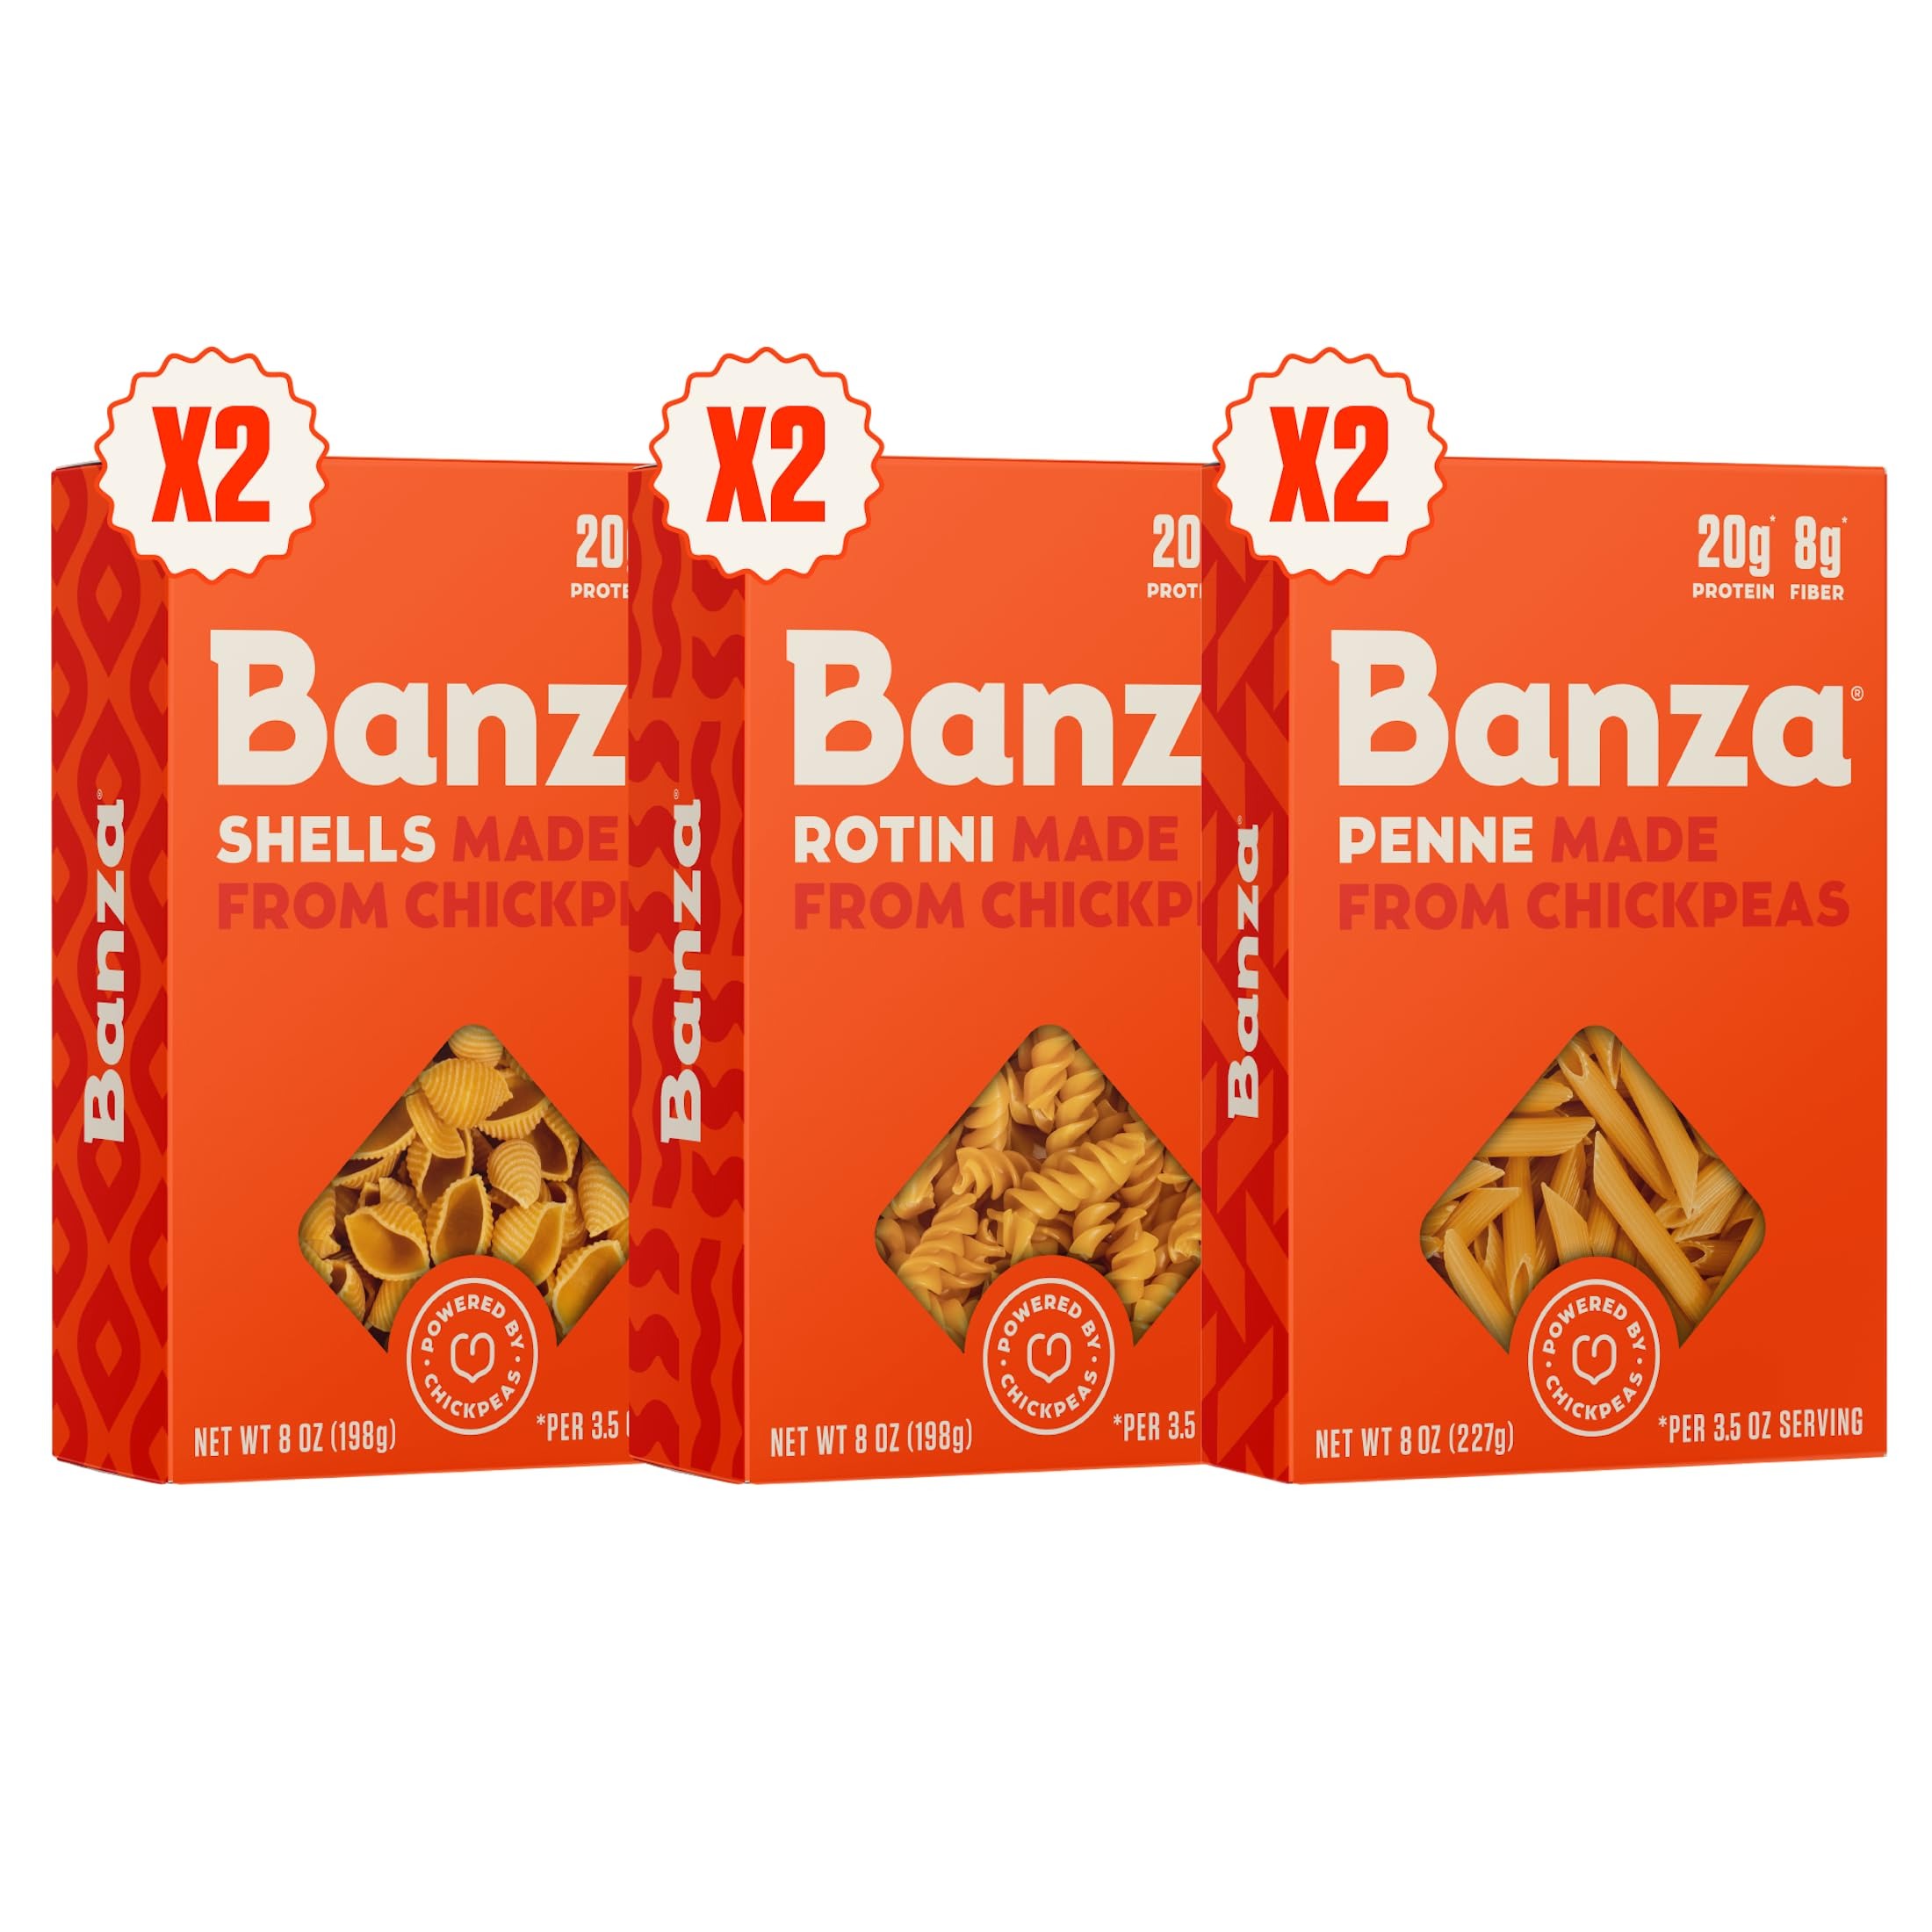
Item Name: Banza Gluten-Free Chickpea Pasta, Variety Pack 20g Protein | Lower Carb | High Fiber | High Protein | Plant Based Pasta | 8oz (Pack of 6)
Value: 48.0
Unit: Ounce

Price: 3.99